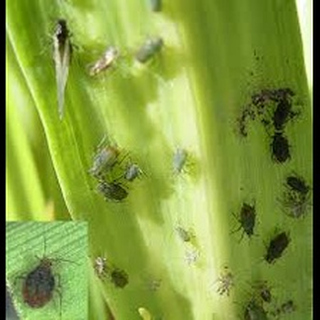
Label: wheat_aphid